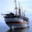
Label: ship